2016 Summer Olympics

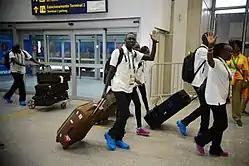
Refugee Olympic team arriving in Rio de Janeiro

Due to the European migrant crisis and other reasons, the IOC allowed athletes to compete as Independent Olympians under the Olympic Flag. During the previous Summer Olympic Games, refugees were ineligible to compete because of their inability to represent their home NOCs. On 2 March 2016, the IOC finalized plans for a specific Refugee Olympic Team (ROT); out of 43 refugee athletes deemed potentially eligible, 10 were chosen to form the team.